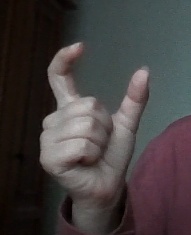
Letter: nun